103rd Airlift Wing

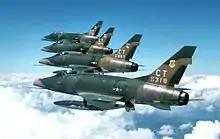
118th Tactical Fighter Squadron – F-100D Formation, 1975

The Sabres were then replaced by F-100A Super Sabres during the summer of 1960 and the Wing becoming ADC-gained. The F-100As gave way to Convair F-102 Delta Daggers in January 1966, standing a 24-hour air defense alert. then in 1971 the group transferred back to Tactical Air Command, becoming an F-100D Super Sabre Group.